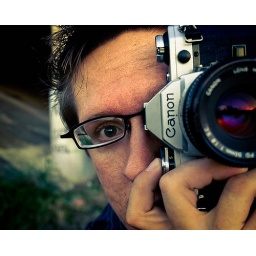
A self-portrait of myself underneath the I-35 bridge over the train tracks.